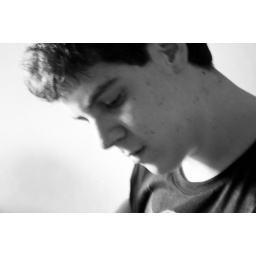
Rama in black and white